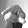
ASL letter: Q